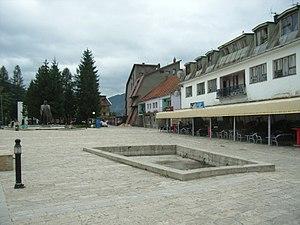
Mojkovac est une ville et une municipalité du Monténégro. En 2003, la ville comptait 4 120 habitants et la municipalité 10 066.